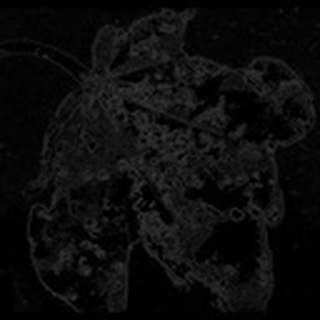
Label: cotton_bacterial_blight